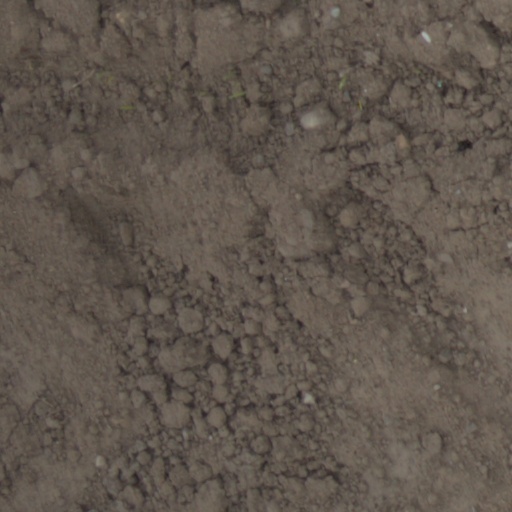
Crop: wheat